Flag of the Faroe Islands

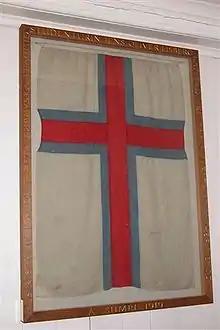
The original flag now hangs in the church of Fámjin

The flag of the Faroe Islands (in Faroese: "Merkið" ) is an offset cross, representing Christianity. It is similar in design to other Nordic flags – a tradition set by the "Dannebrog" of Denmark, of which the Faroe Islands are an autonomous territory.